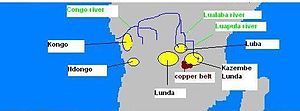
Afrikas historie / Fra 500 til 1800 / Centralafrika
De centralafrikanske stater.
Afrikas historie begynder med kontinentets forhistorie og fremkomsten af de tidligste mennesker, Homo sapiens, i østlige Afrika og fortsætter ind i nutiden med en opsplitning i en mangfoldighed af politisk udviklede stater. En del tidlige beviser på landbrug i Afrika er dateret til 16.000 f.Kr., og metalfremstilling kendes fra omkring 4.000 f.Kr. Den dokumenterede historie af tidlig civilisation opstod i oldtidens Egypten og senere i Nubien, området Maghreb i nordvestlige Afrika, og Afrikas horn i østlige Afrika. I løbet af middelalderen spredte islam sig fra Arabien gennem regionen, krydsede Maghreb og Sahel. Et markant center for muslimsk kultur var Timbuktu. En del betydelige førkoloniale stater og samfund i Afrika var blandt andet Nokkulturen, Maliriget, Ashantiriget, kongedømmet Mapungubwe, kongeriget Sine, kongeriget Saloum, Baolriget, kongeriget Zimbabwe, Kongoriget, oldtidens Karthago, Numidien, Mauretanien, kongeriget Aksum, Ajuuraan-staten og Adal-sultanatet.